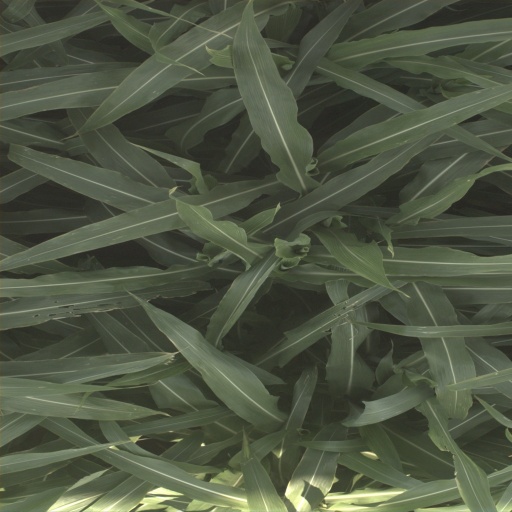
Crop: sorghum